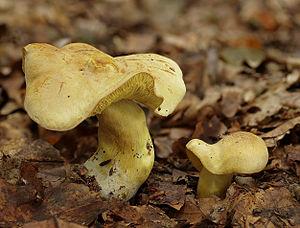
Tricholoma equestre, le tricholome équestre, Chevalier, également nommé tricholome chevalier, tricholome des chevaliers, Bidaou, Canari ou encore Jaunet, est une espèce de champignons basidiomycètes, non comestibles, du genre Tricholoma, de la famille des Tricholomataceae.
Tricholoma sulphureum, le Tricholome soufré, est une espèce de champignons agaricomycètes du genre Tricholoma et de la famille des Tricholomataceae.